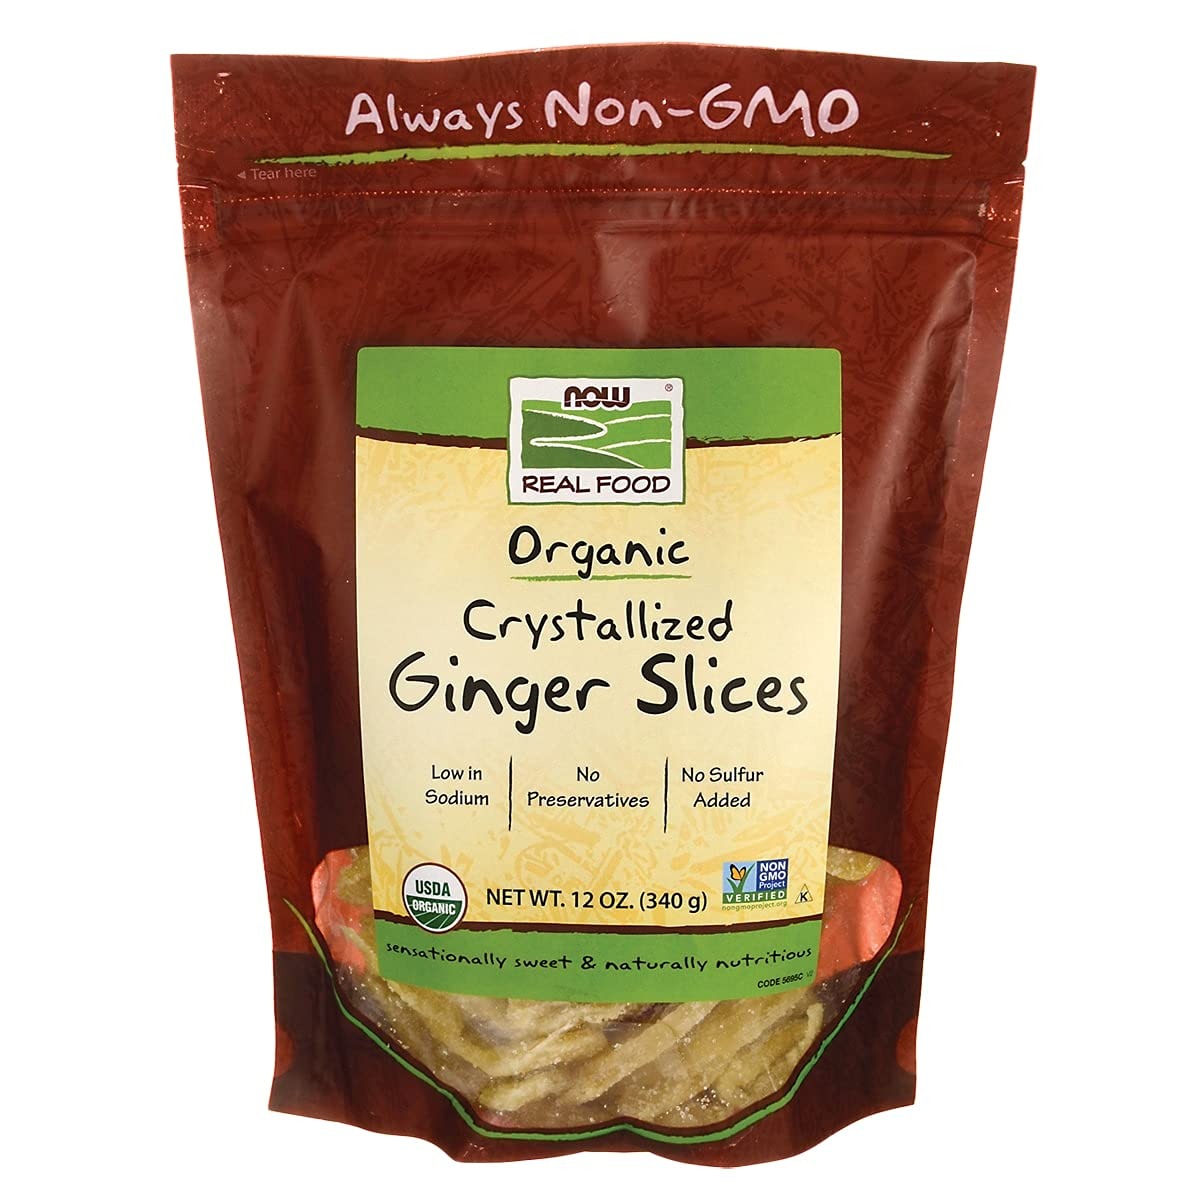
Item Name: NOW Foods, Organic Crystallized Ginger Slices, Low-Sodium, Sulfur-Free, Preservative-Free and Non-GMO, 16-Ounce (Packaging May Vary)
Bullet Point 1: Crystallized Ginger Slices
Bullet Point 2: Distinct, exotic flavor
Bullet Point 3: Vegetarian/Vegan
Bullet Point 4: Vegan, Vegetarian, Organic, Non-GMO
Value: 12.0
Unit: Ounce

Price: 11.115